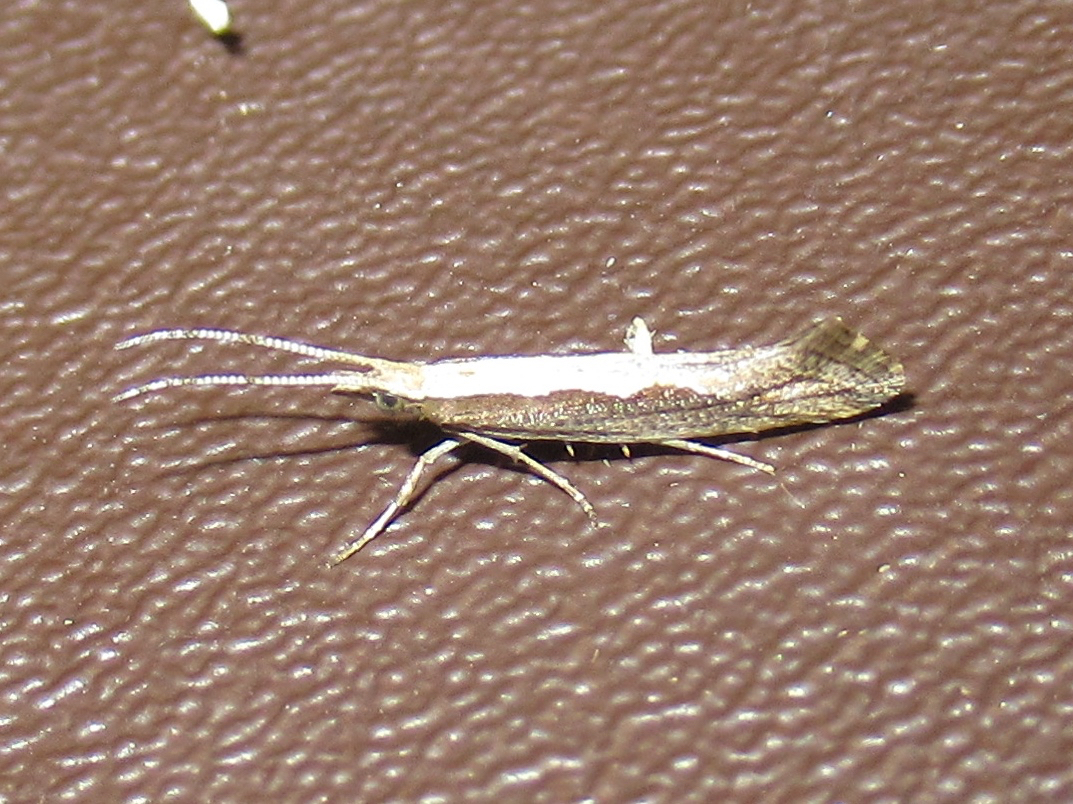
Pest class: diamondback_moth